Pakenham line

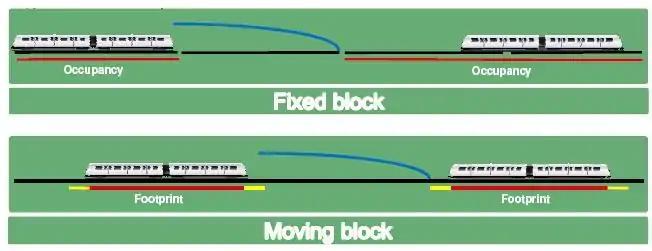
A diagram demonstrating the difference between fixed and moving blocked signalling using trains as example demonstrating this concept.

Previously, the Pakenham line was served by a fleet of Comeng and Siemens Nexas trains. The oldest Comeng trains (stage 1 and some stage 2) have been retired and scrapped as part of the HCMT introduction, however, some of these trains have been displaced onto other Melbourne metropolitan lines. In comparison, the Siemens Nexas trains have not been retired, instead being moved onto other lines to replace older Comeng sets. Since the end of 2022, the Pakenham line is almost exclusively operated by High Capacity Metro Trains.